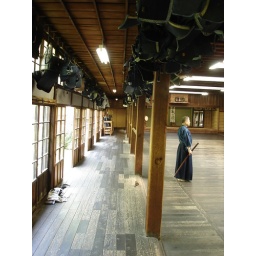
West corridor of Noma dojo. The glass doors looked out over the garden.